Common Tunnel

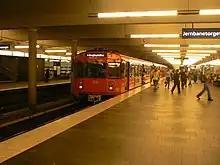
Jernbanetorget in 2008 with a T1300, a class that has since been retired

On 7 October 1987, the city council decided to connect the four light rails west of the city center with the metro, allowing through trains. The Sognsvann Line was selected as the first line to be upgraded. The overhead wires were replaced with a third-rail power supply, automatic train protection was installed, platforms were built long enough to accommodate six-car trains instead of two-car trains, and the platform height was increased. The upgrade also included the installation of third-rail power supply from Majorstuen to Stortinget. From 10 January 1993, the Sognsvann Line re-opened, and from 4 April, the line started operating through the Common Tunnel and connecting to the Lambertseter Line. The new service used T1000 rolling stock.